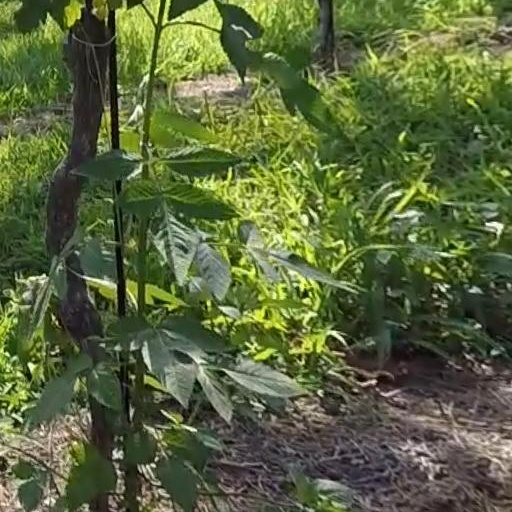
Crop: grape